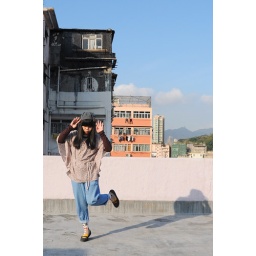
hat handmade by myselftop from id:cpants from Hong Kong (no brand)socks and shoes from id:c